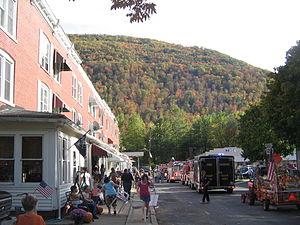
Renovo est un borough situé au sud de la partie centrale du comté de Clinton, en Pennsylvanie, aux États-Unis. En 2010, il comptait une population de 1 228 habitants.